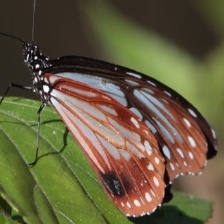
Species: CHESTNUT